Caucasus campaign

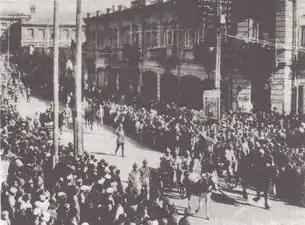
The Soviet 11th Red Army enters Yerevan in 1920.

The Ottoman Empire lost World War I to the Allies, but the borders in the Caucasus were not settled. Two years after the armistice, a peace treaty was signed between the Allied and Associated Powers and Ottoman Empire at Sèvres on August 10, 1920. The Russians held the strategic initiative throughout the war, culminating in operations in 1916 when two of the most combat-ready Turkish armies were virtually destroyed. By 1917, it was planned to completely capture Ottoman Iraq, the Russians were supposed to take Mosul, but the coming revolution prevented this. After Russia's actual withdrawal from the war, the Turks returned almost all of their territories, but were unable to capture Armenia. With the subsequent Russian Civil War this allowed for the Ottoman's (Islamic Army of the Caucasus) led by Enver Pasha to advance deep into South Caucasus causing the dissolution of the Transcaucasian DFR in which the Islamic Army of the Caucasus had reached the Caspian Sea and won a decisive victory at Battle of Baku effectively ending the war.